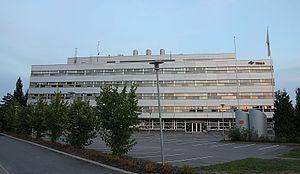
Pohjois-Tapiola est un quartier de la ville d'Espoo en Finlande.